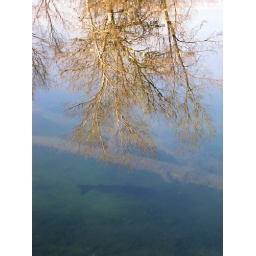
Our walk to the back lake-with-the-smoke-on-it, I stopped to capture the fish swimming in the trees.